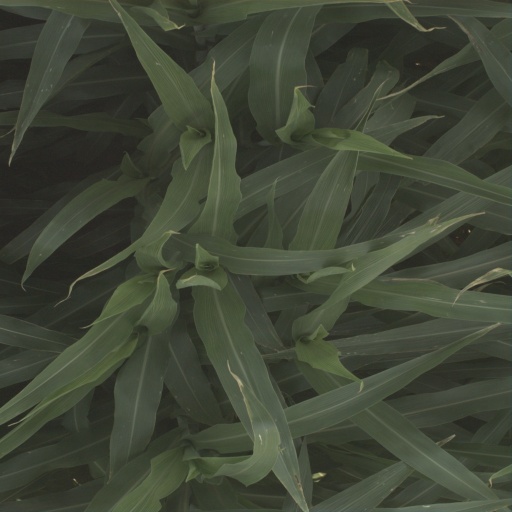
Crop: sorghum